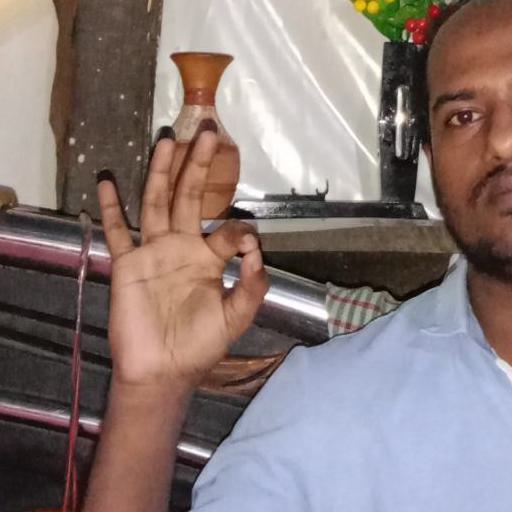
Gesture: ok